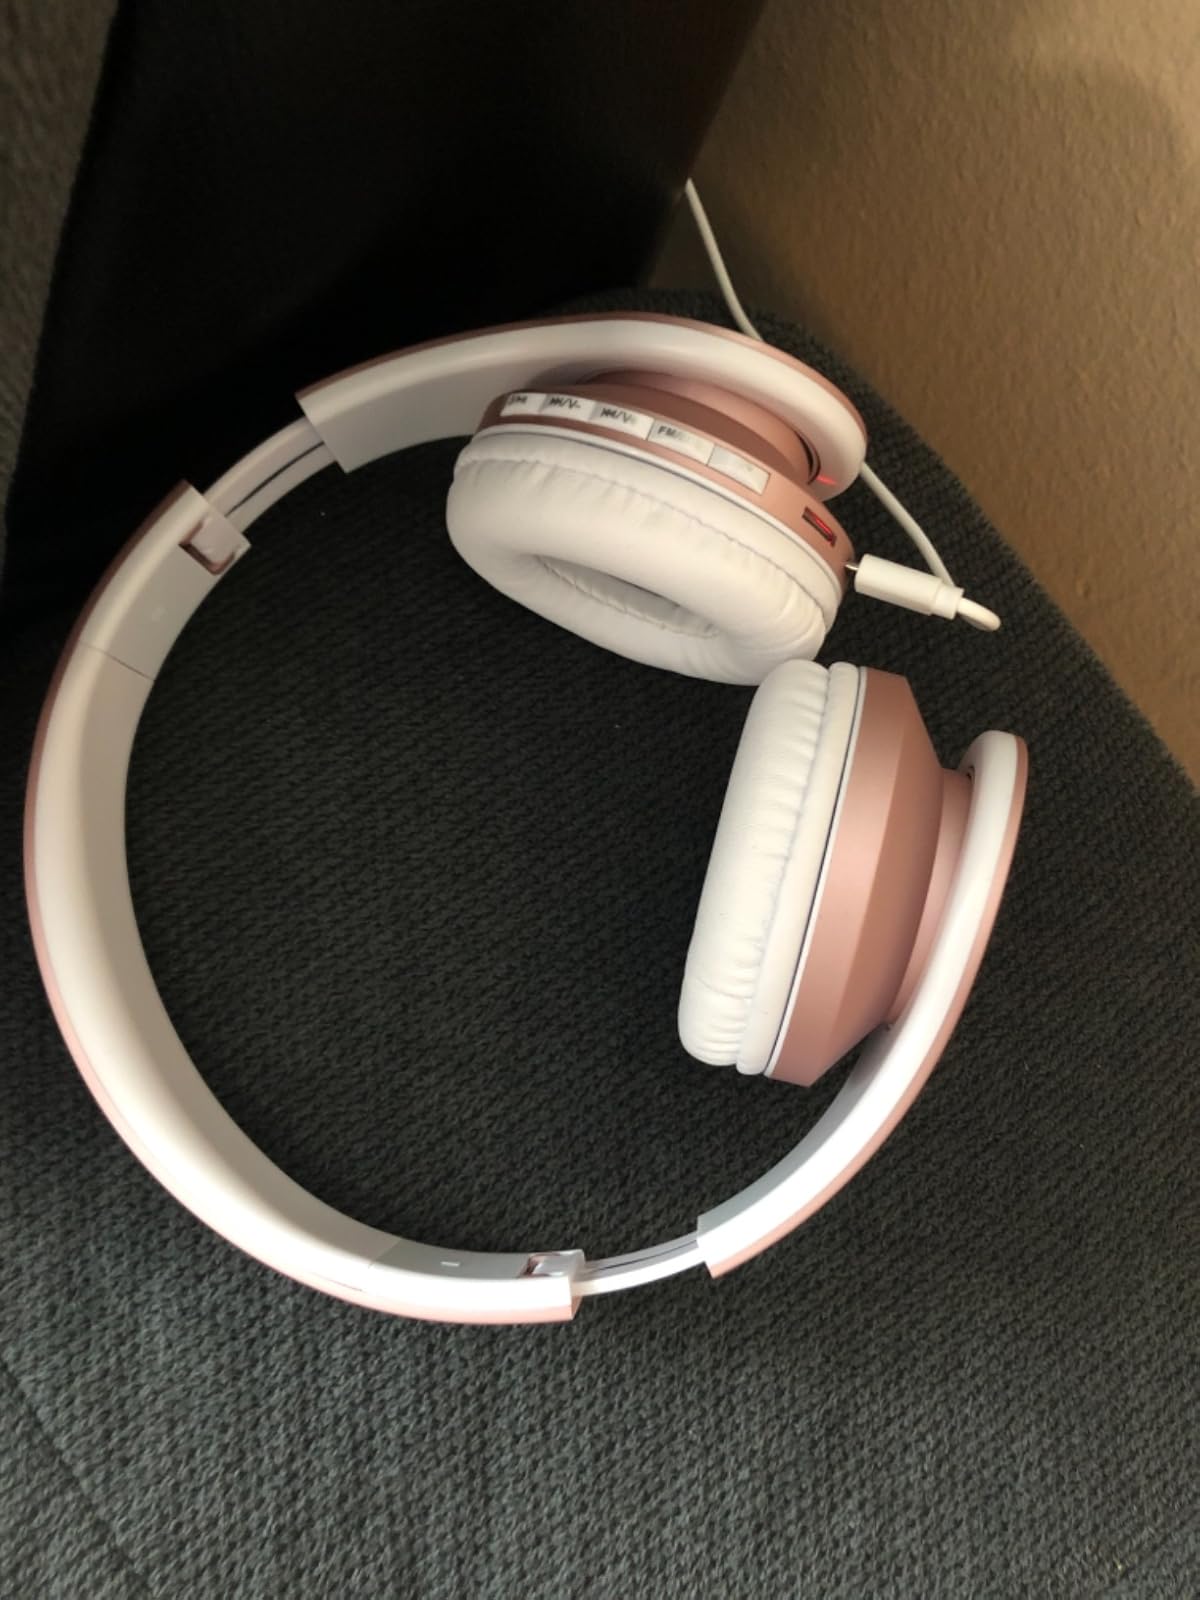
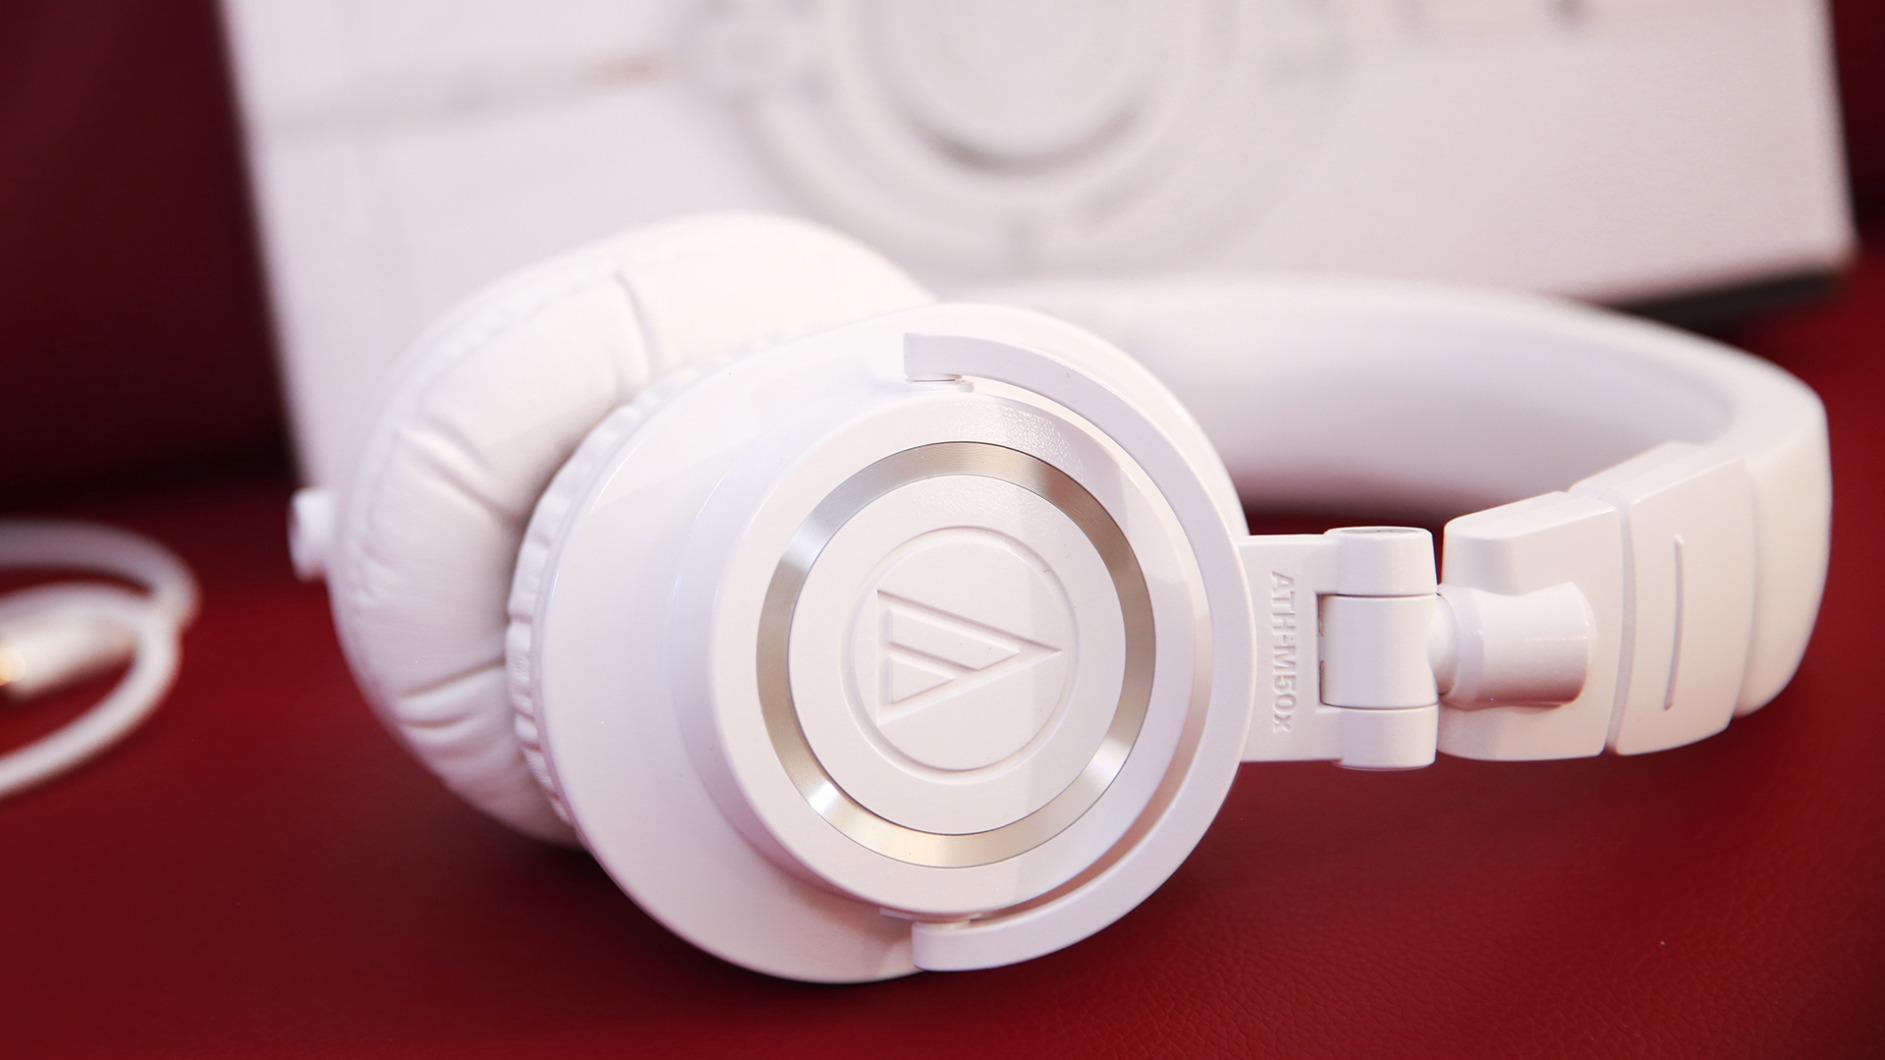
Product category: headphones
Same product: no